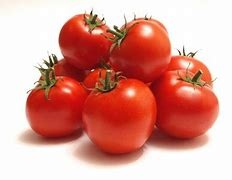
Label: tomato